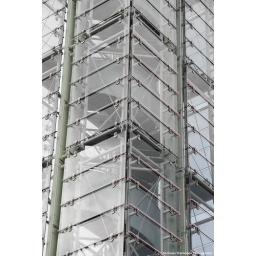
Clock tower outside the central train station. Oslo, Norway. Best Viewed in Firefox.